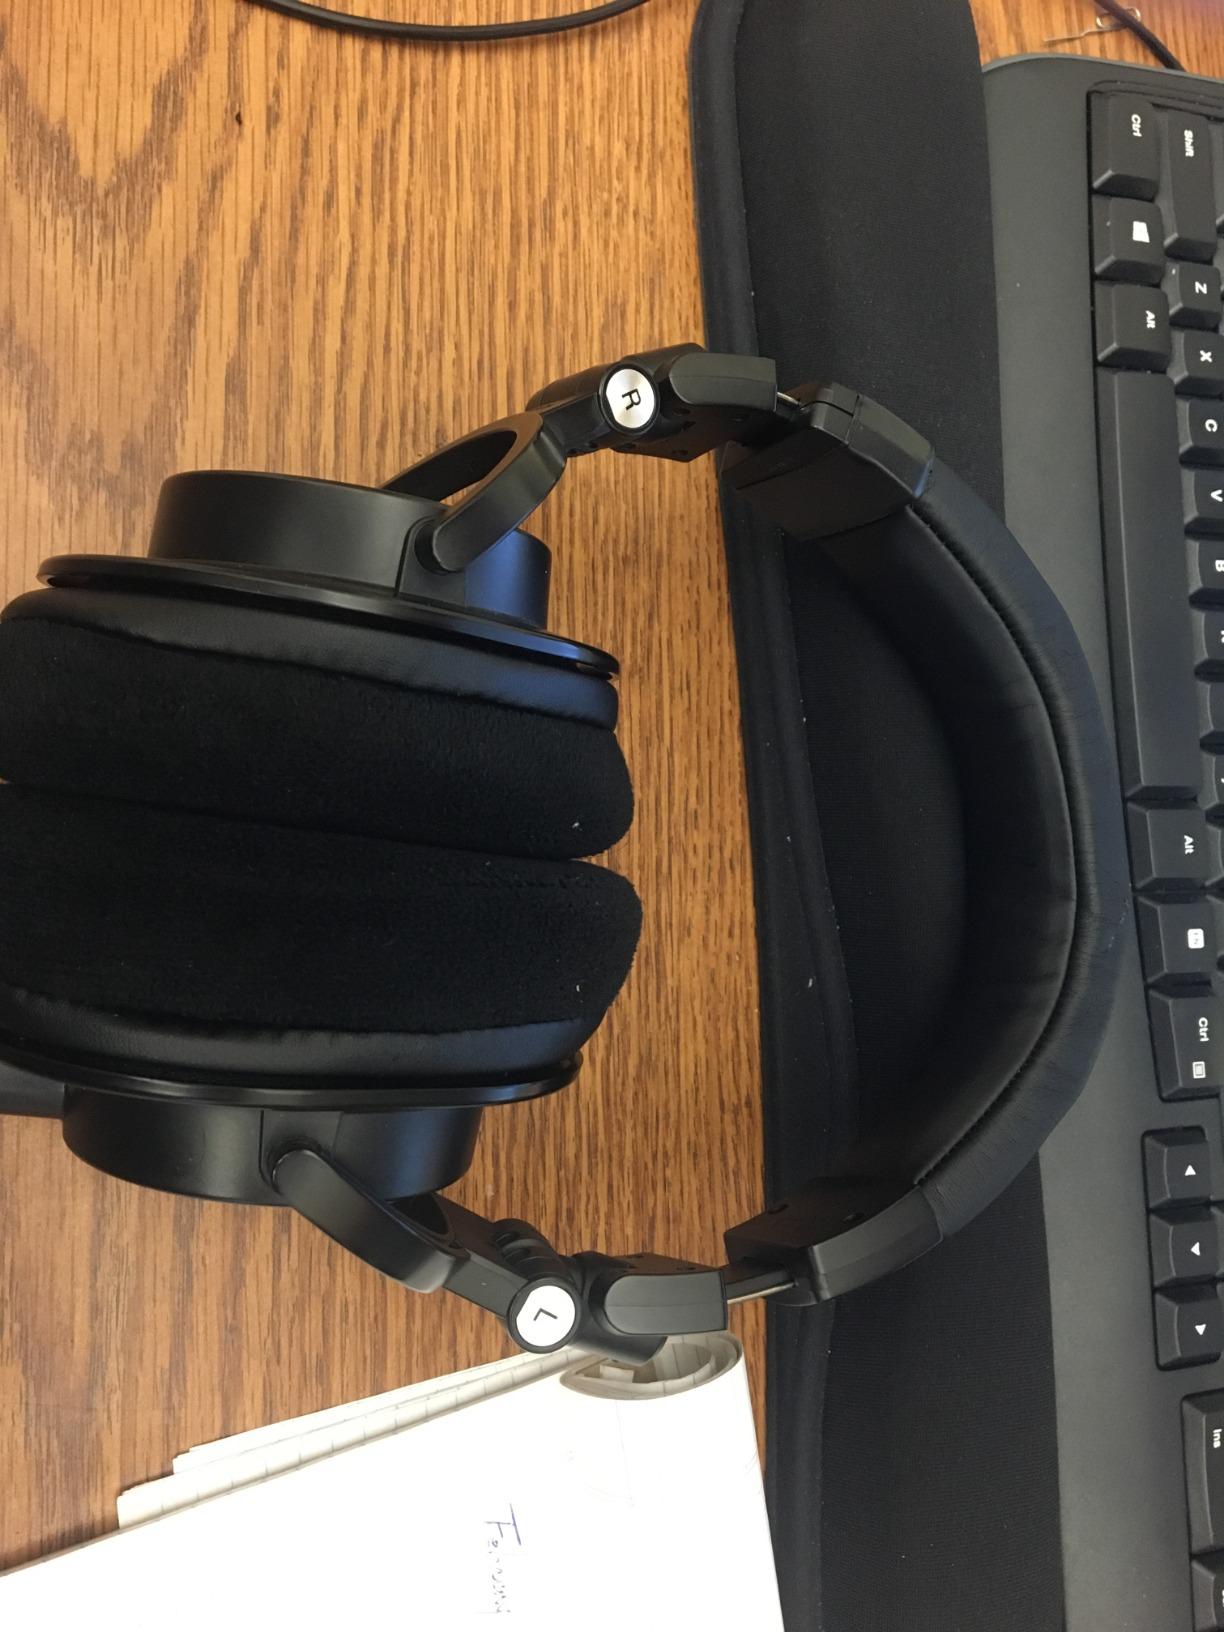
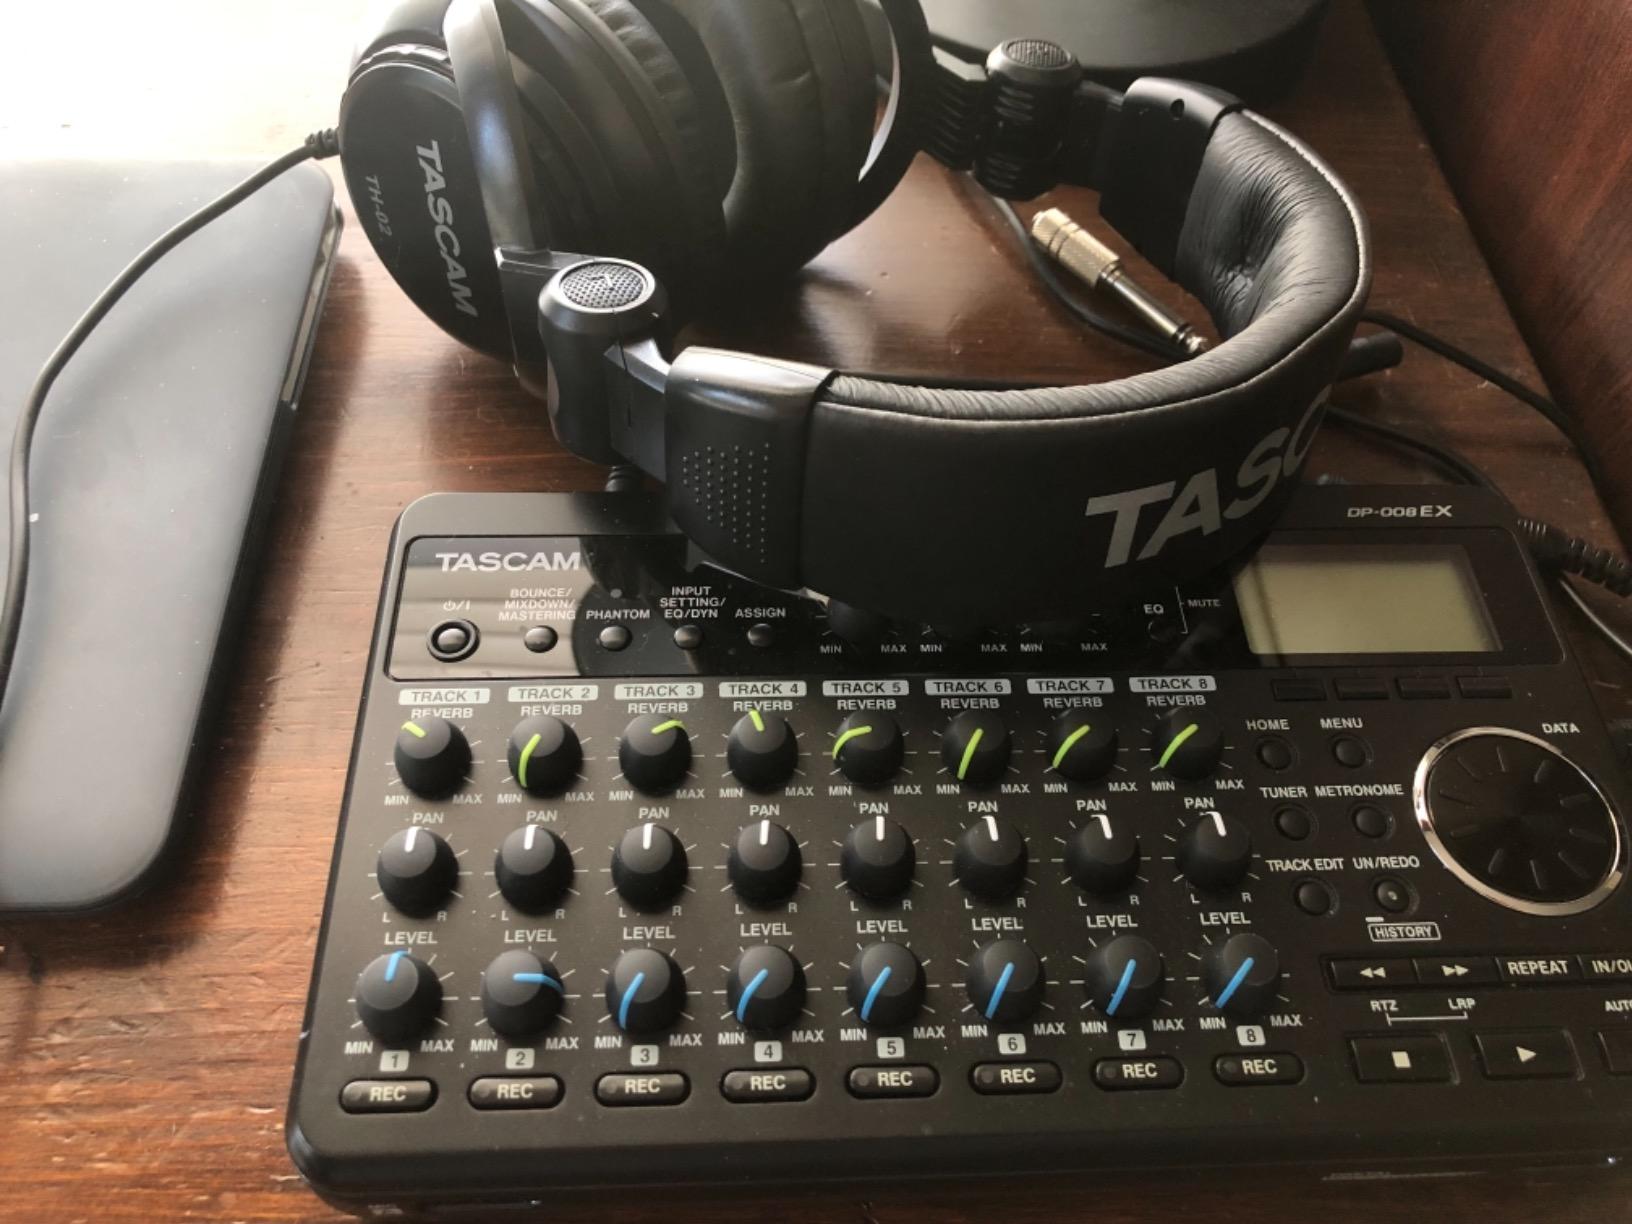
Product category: headphones
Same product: no